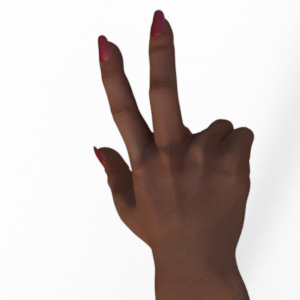
Label: scissors